Amstrad CPC

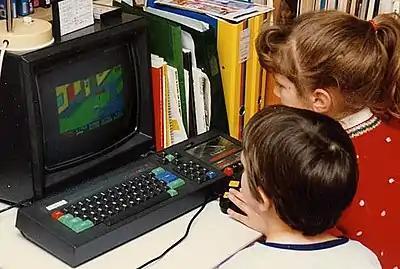
Children playing "Paperboy" on the CPC 464 in 1988

The CPC 464 was one of the most successful computers in Europe and sold more than two million units.